Głogów

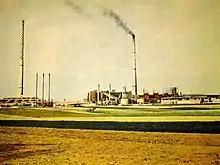
Głogów Copper Smelter in the 1970s

After May 1945 the city and the majority of Lower Silesia fell into the Soviet Zone of Occupation who expelled its German population in accordance with the Potsdam Agreement and began replacing them with Polish settlers who came to the once again Polish city of Głogów to find a seriously war-damaged town; it has not been fully rebuilt to this day. The town started to develop again only in 1957, after a copper foundry was built there. It is still the largest industrial company in the town. It has since become a major world supplier of silver, which along with gold is often found in copper ore. In 1974, Głogów was awarded the Order of Polonia Restituta, one of the highest Polish state decorations.